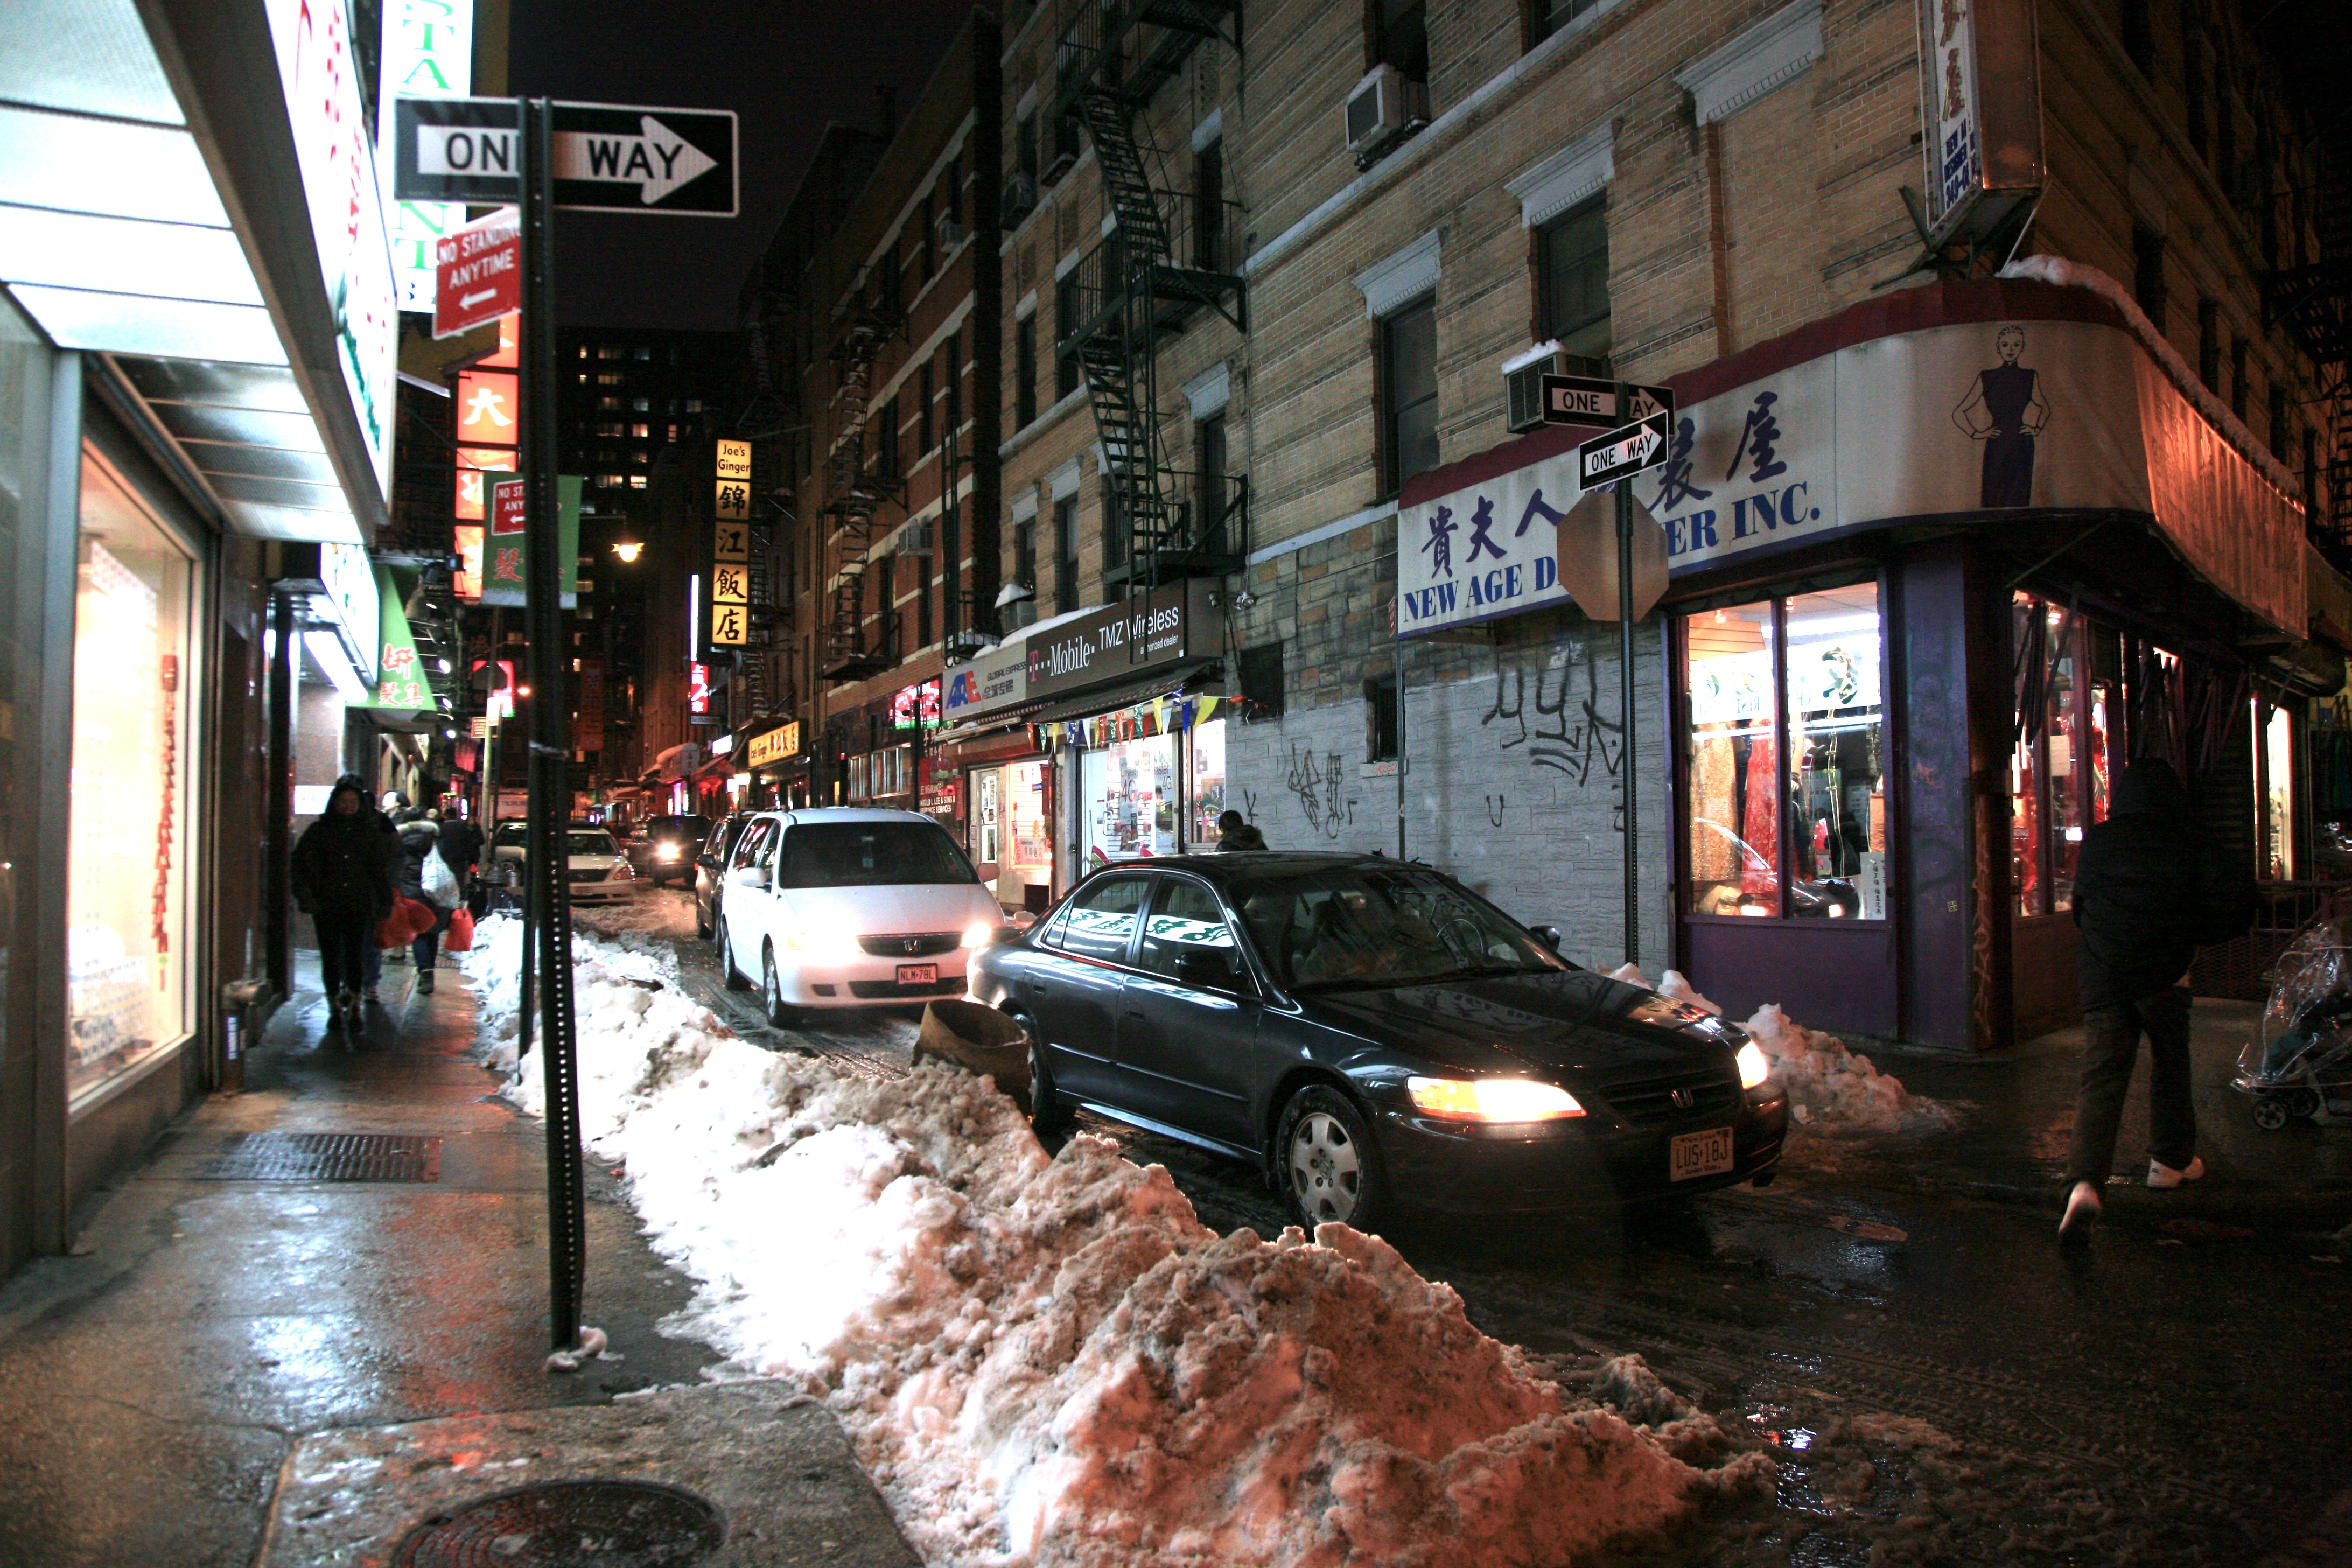
pedestrian, road, street, night, town, alley, city, manhattan, downtown, evening, nyc, lane, newyork, infrastructure, newyorkcity, ny, chinatown, neighbourhood, urban area, human settlement